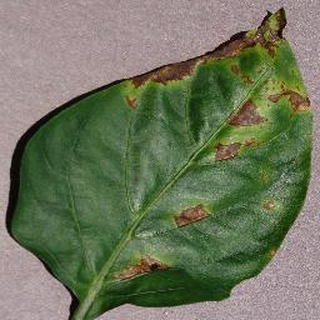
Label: bell_pepper_bacterial_spot